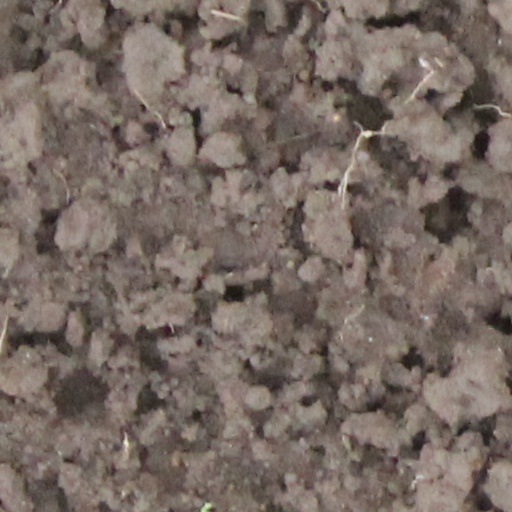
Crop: wheat